Democratic Party (United States)

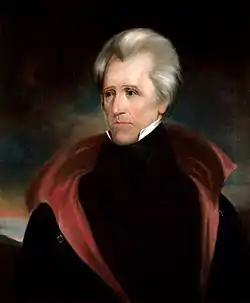
Andrew Jackson was the seventh president (1829–1837) and the first Democratic president.

The Democratic Party evolved from the Jeffersonian Republican or Democratic-Republican Party organized by Jefferson and Madison in opposition to the Federalist Party. The Democratic-Republican Party favored republicanism, a weak federal government, states' rights, agrarian interests (especially Southern planters), and strict adherence to the Constitution. The party opposed a national bank and Great Britain. After the War of 1812, the Federalists virtually disappeared and the only national political party left was the Democratic-Republicans, which was prone to splinter along regional lines. The era of one-party rule in the United States, known as the Era of Good Feelings, lasted from 1816 until 1828, when Andrew Jackson became president. Jackson and Martin Van Buren worked with allies in each state to form a new Democratic Party on a national basis. In the 1830s, the Whig Party coalesced into the main rival to the Democrats.